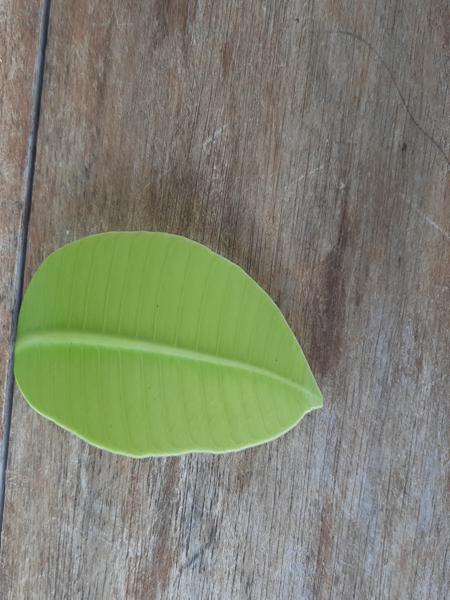
Plant: Mango